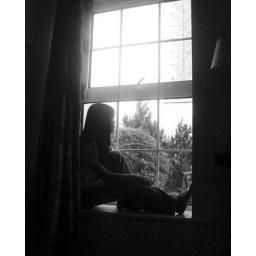
girl by the window